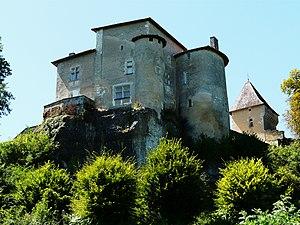
Château de Ramefort à Valeuil, Dordogne, France Object location45°
Cet article recense les monuments historiques de l'arrondissement de Nontron, dans le département de la Dordogne, en France.
La chevauchée du Prince noir en 1356, qui commence le 4 août 1356 par le départ des troupes anglaises de Bordeaux et se termine par la bataille de Poitiers le 19 septembre 1356, est un raid dévastateur d'Édouard, prince de Galles, plus connu sous le nom de Prince noir, fils aîné du Édouard III, roi d'Angleterre, sur le sol français. Cette seconde expédition du Prince noir dévaste une grande partie du Bergeracois, du Périgord, du Nontronnais, du Confolentais, du Nord-Ouest du Limousin, de la Marche, du Boischaut, de la Champagne berrichonne, du Berry, de la Sologne, du sud de la Touraine et du Poitou.
Valeuil est une ancienne commune française située dans le département de la Dordogne, en région Nouvelle-Aquitaine.